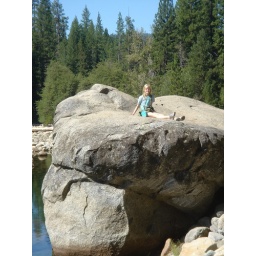
Alanna on the rock in the river